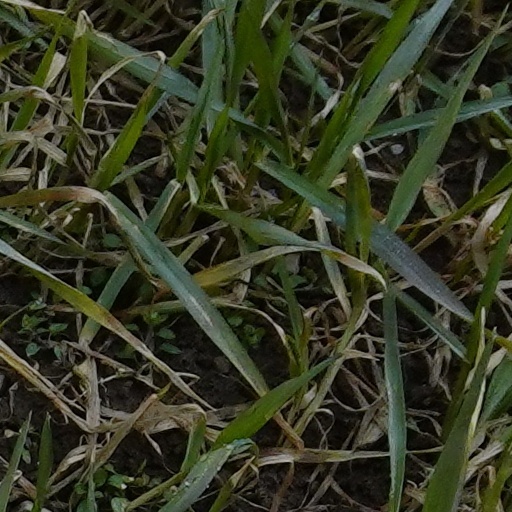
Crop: wheat